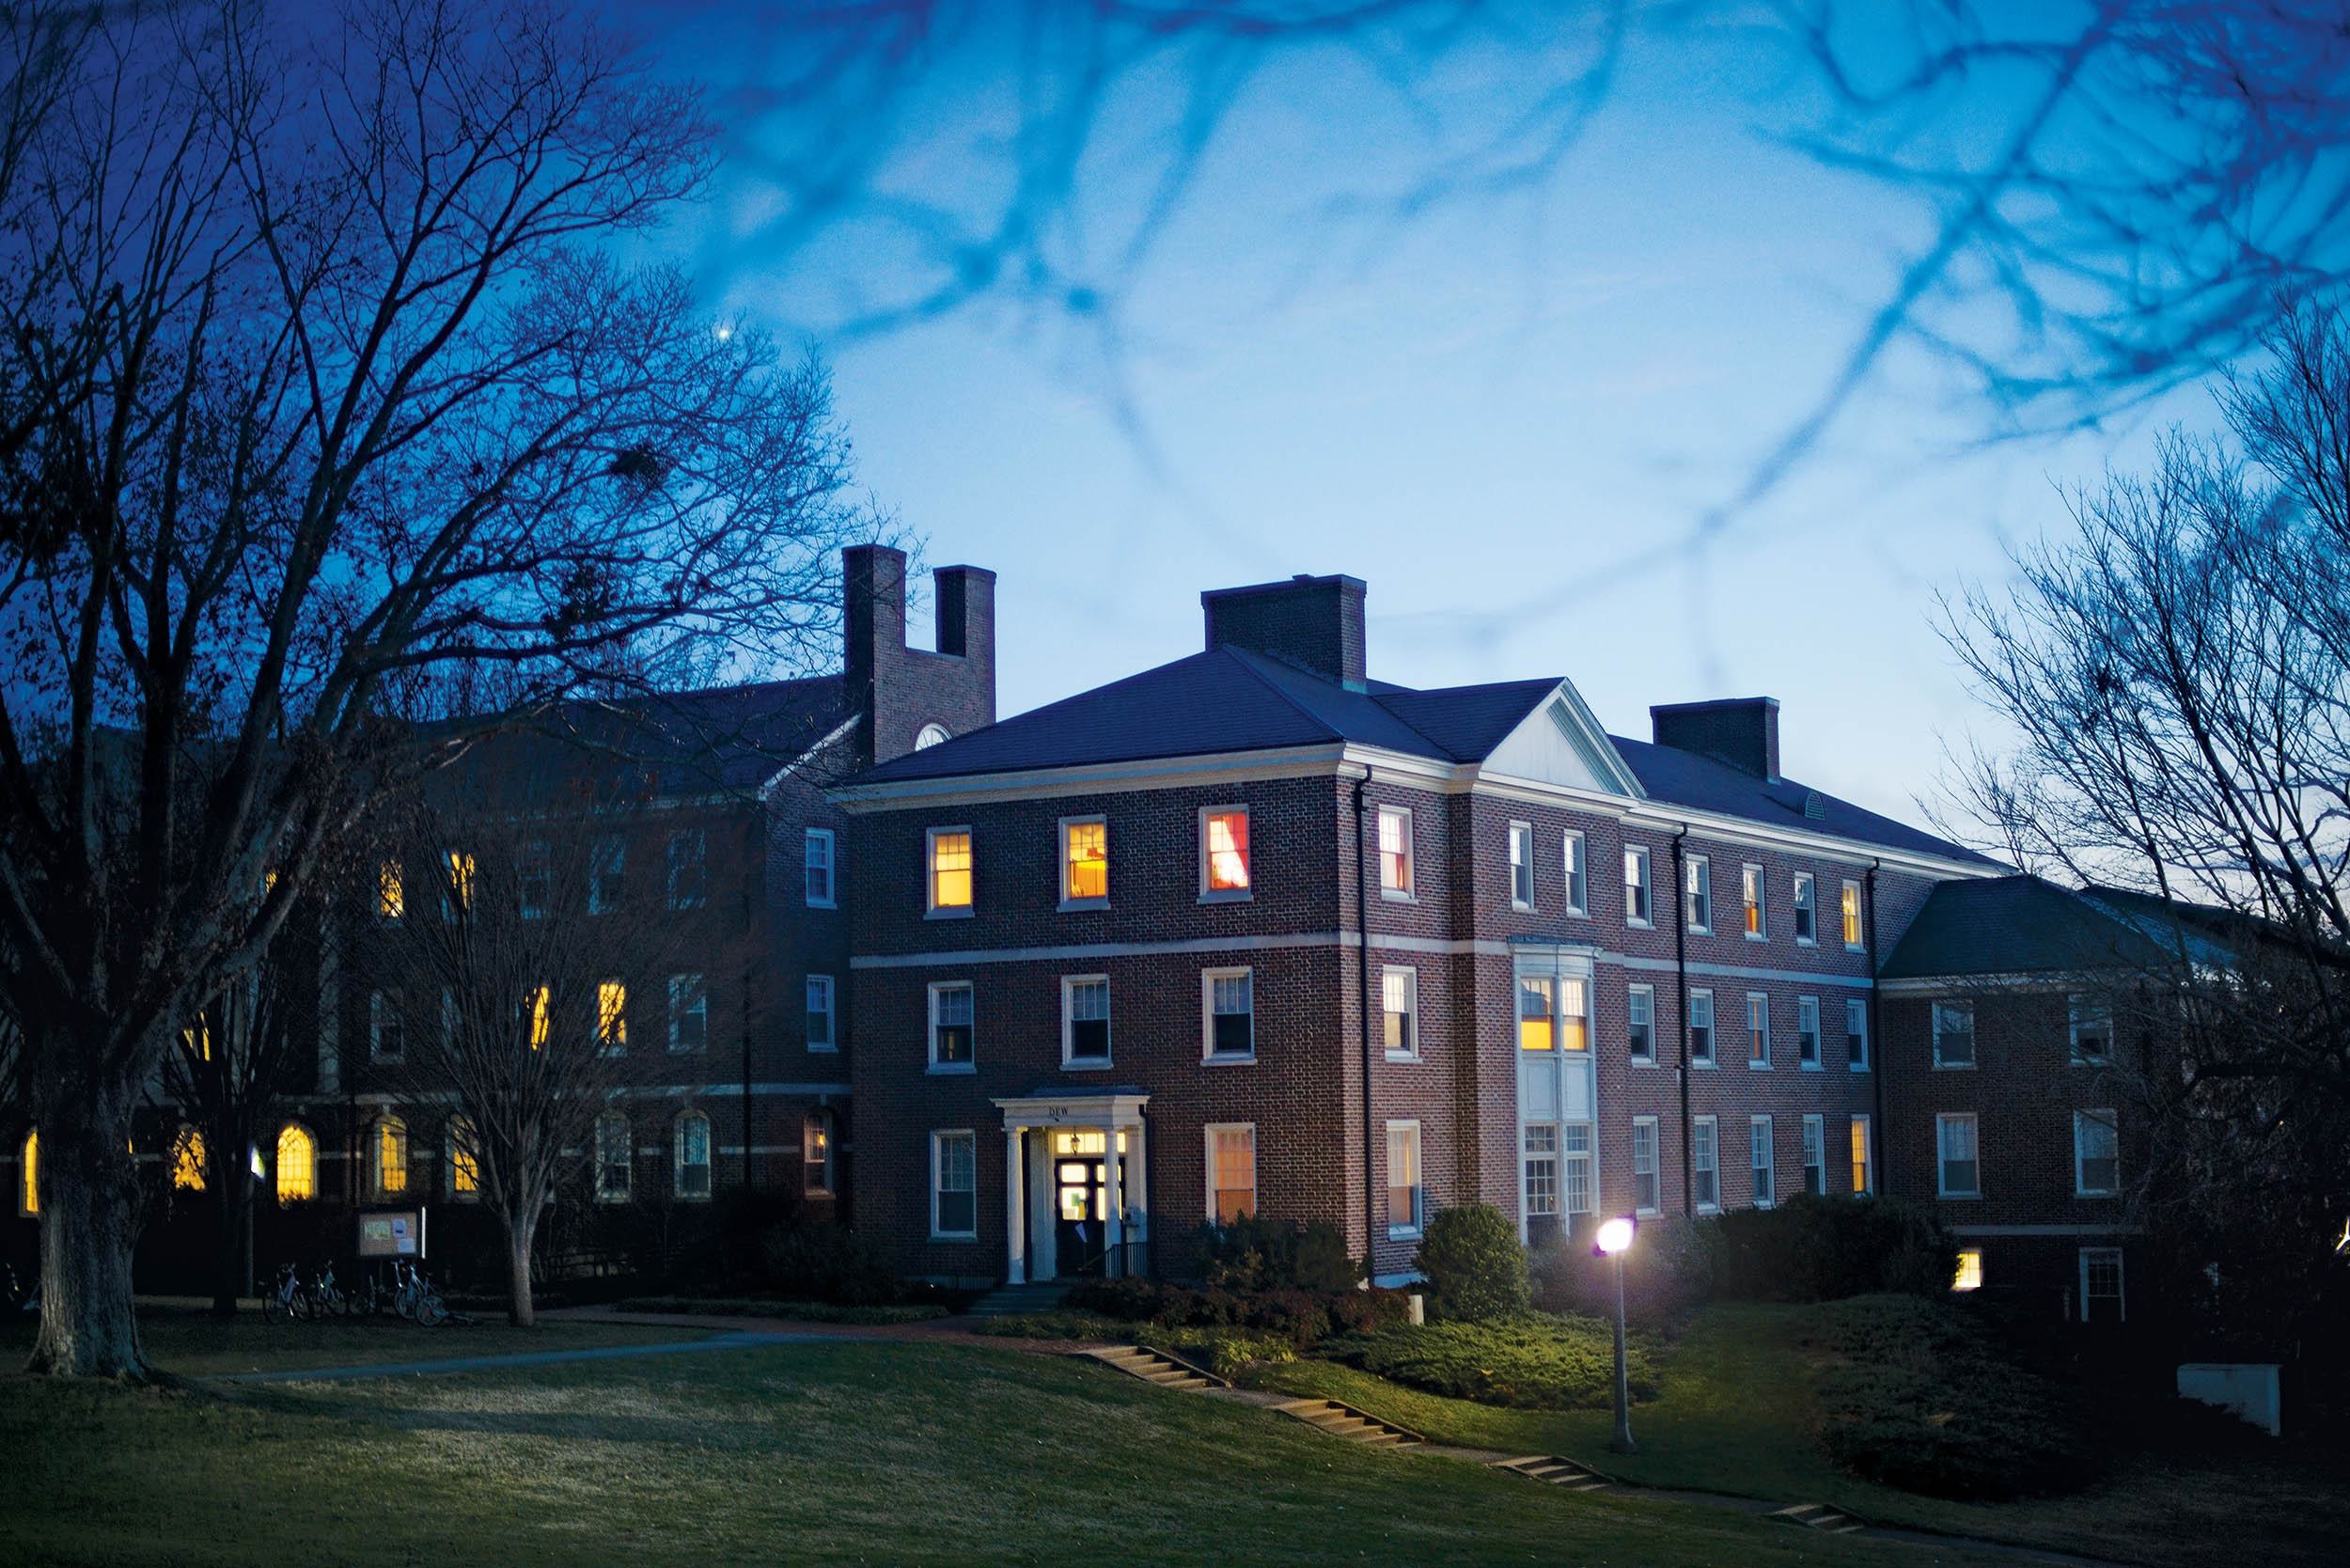
architecture, night, mansion, house, building, home, cityscape, suburb, evening, facade, estate, neighbourhood, urban area, residential area